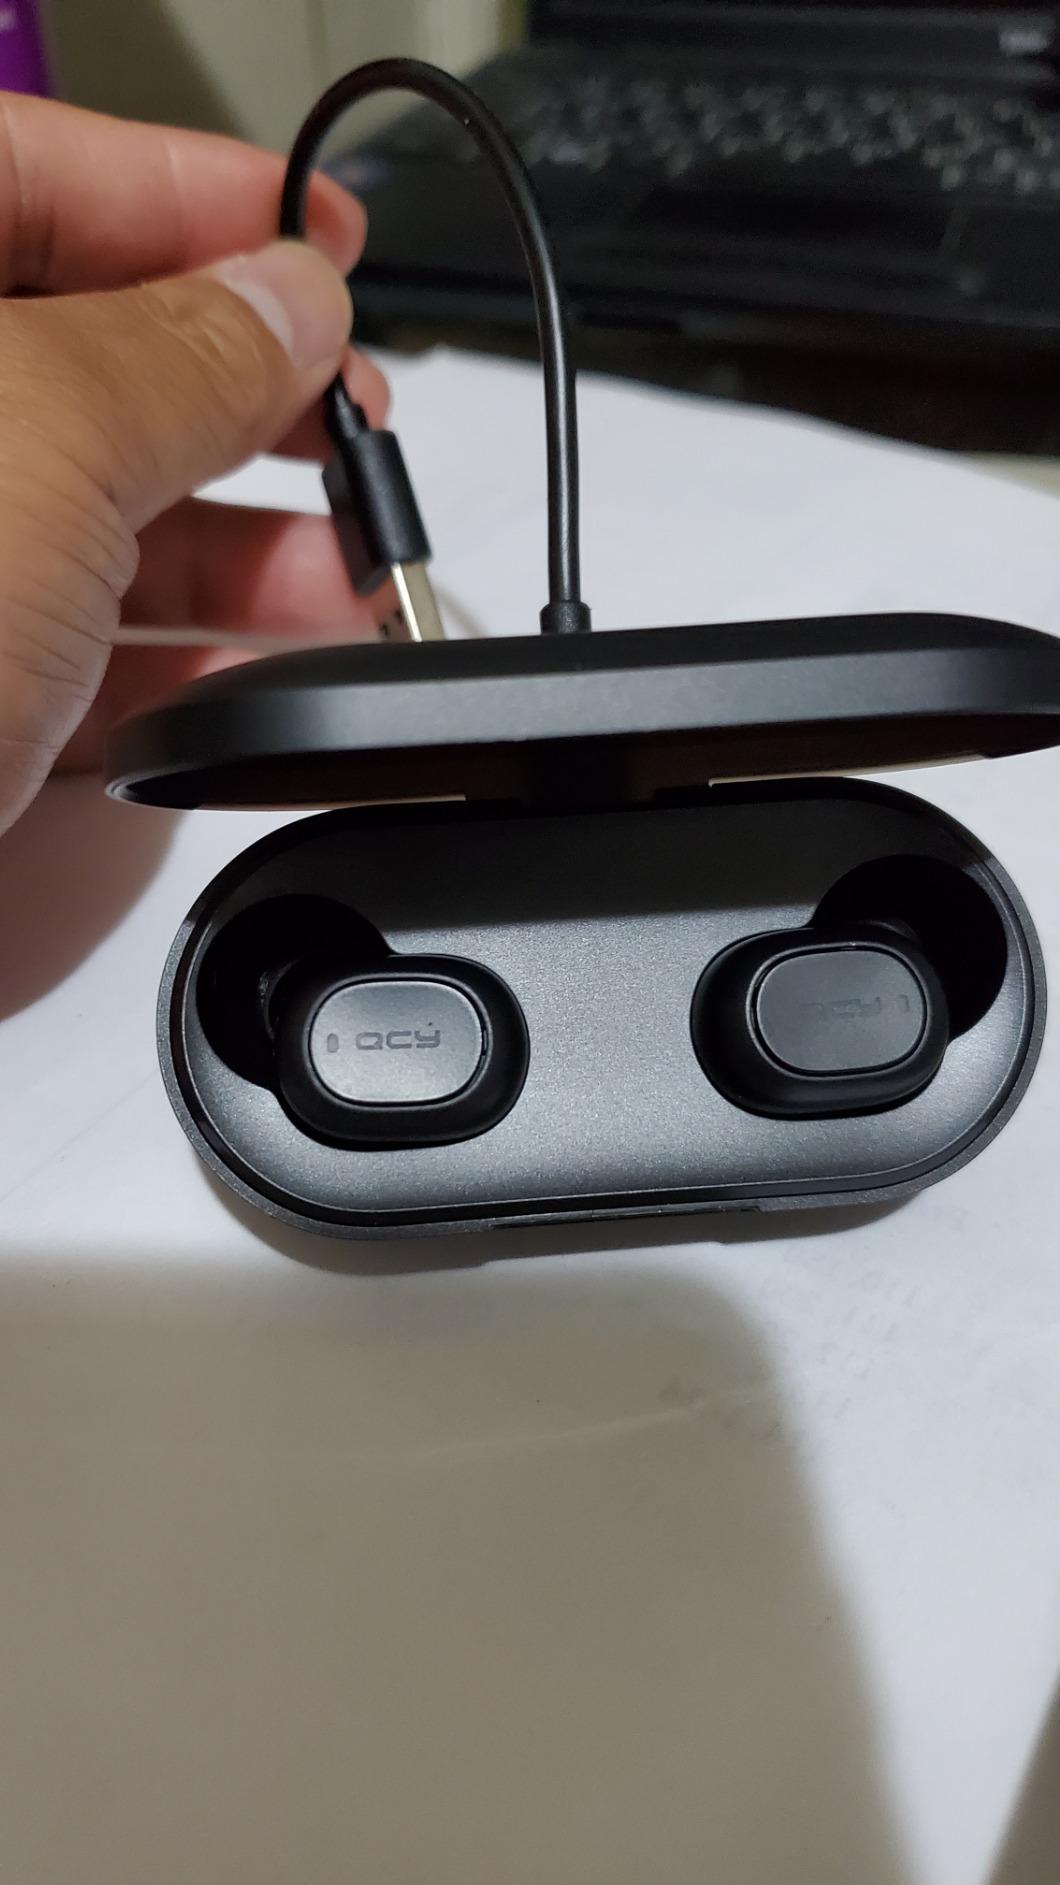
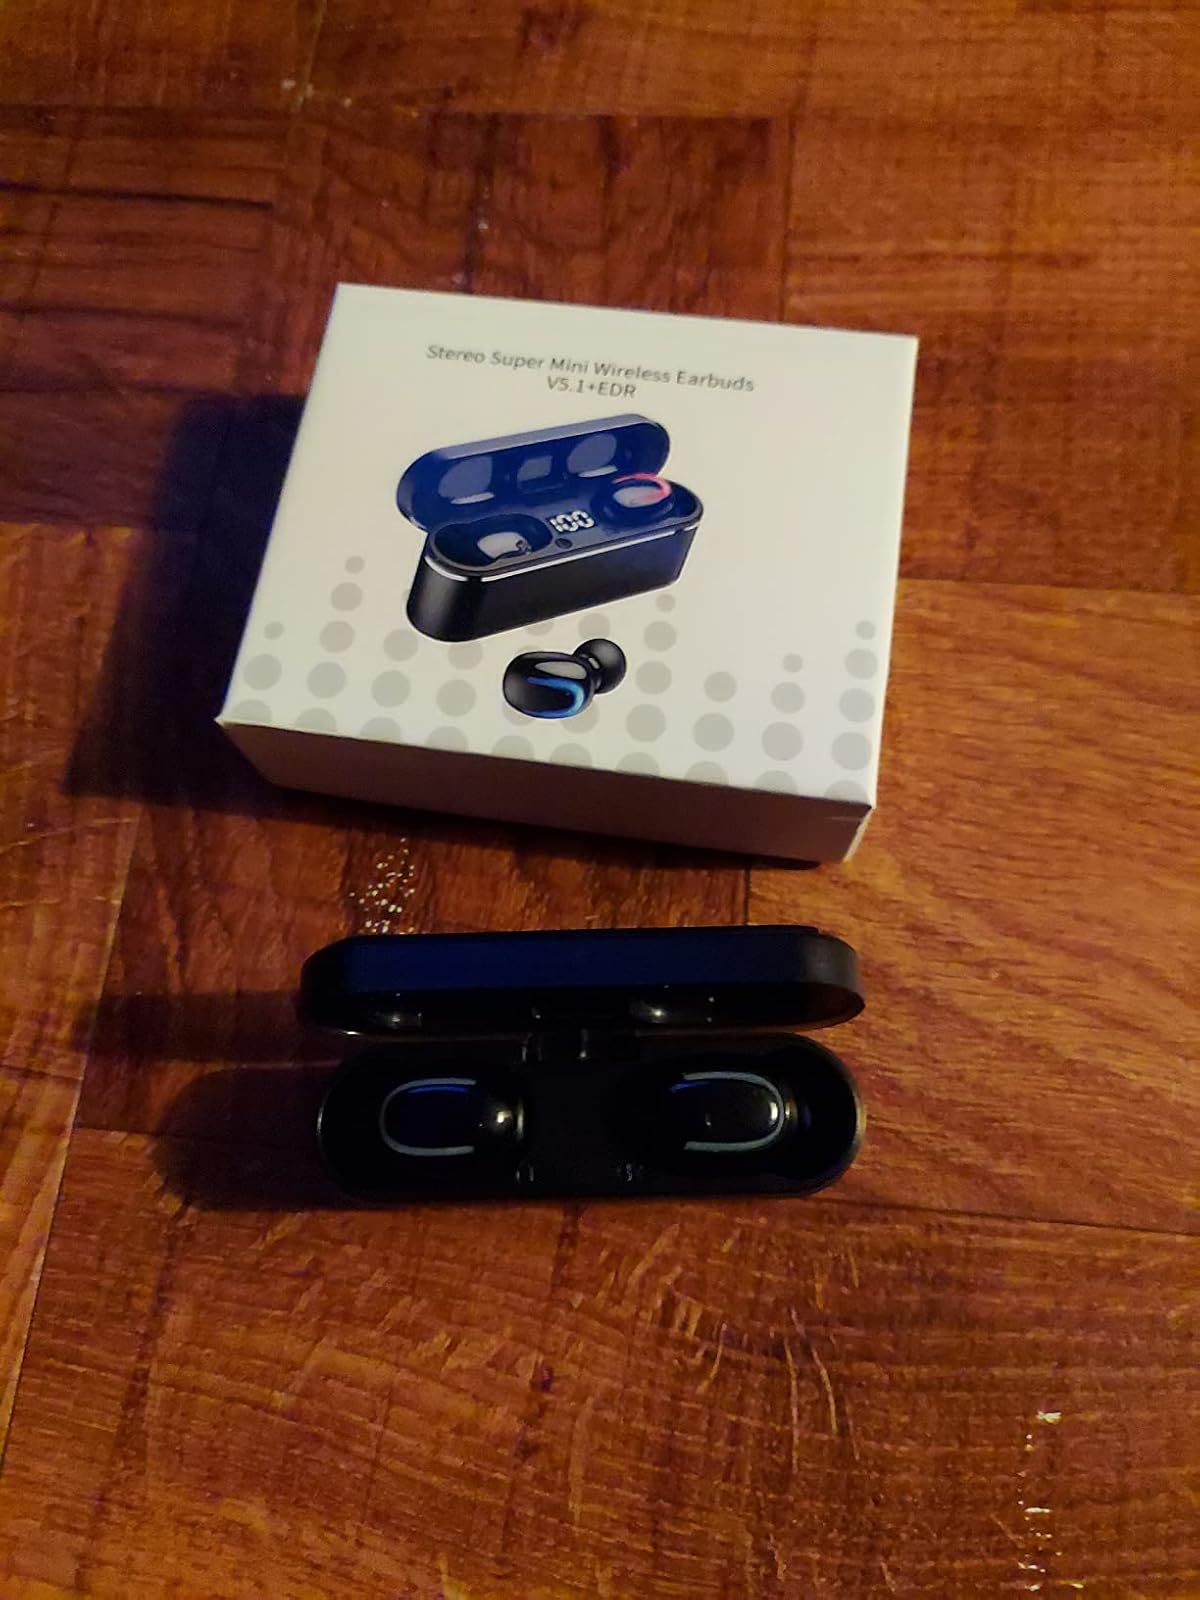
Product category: earbuds
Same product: no